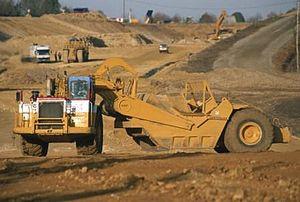
A28 Scrap
DTP est une filiale de Bouygues Construction spécialisée dans les travaux linéaires et les infrastructures terrestres à forte valeur ajoutée.